7 South African Infantry Division

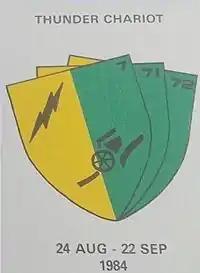
SADF 7 Division Exercise Thunder Chariot 1984

In the early 1980s, the Army was restructured to counter all forms of insurgency while at the same time maintaining a credible conventional force. To meet these requirements, the Army was subdivided into conventional and counterinsurgency forces. The Citizen Force, through the 7th and 8th Divisions, provided the Conventional Defence Force. In 1984 Northern Transvaal Command was subdivided and Far North Command (Pietersburg) formed. These two new Commands were regarded as theatres and as such also had responsibility for conventional operations (and units) within their areas. Far North Command had 73 Motorised Brigade within its area; it is not clear how much influence HQ 7 SA Division then had over that Brigade.